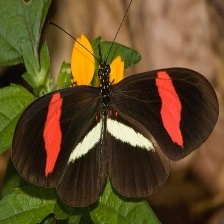
Species: RED POSTMAN
Butterfly family (ImageNet category): monarch